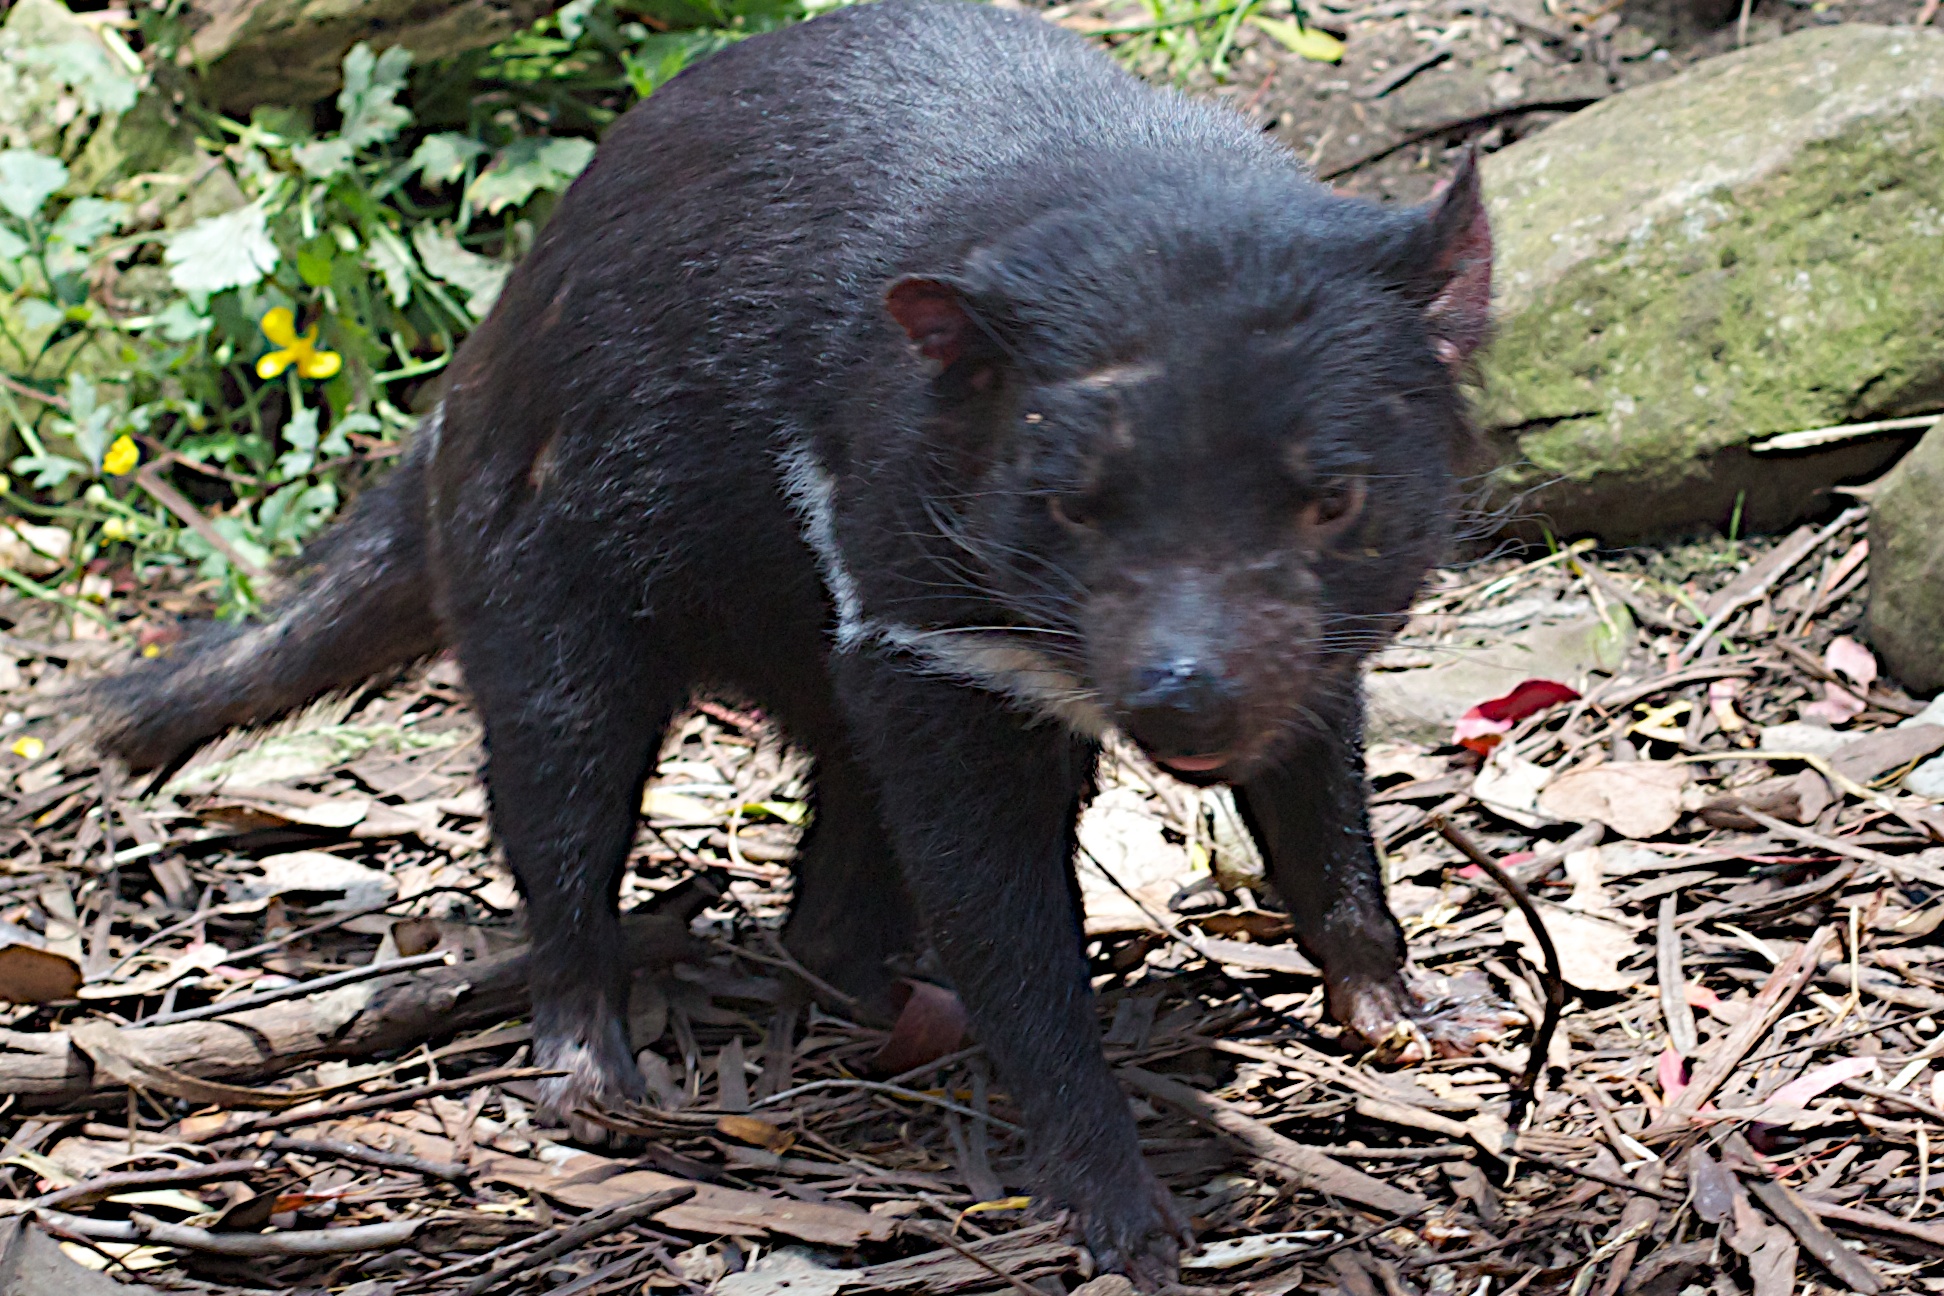
bear, wildlife, mammal, fauna, vertebrate, marsupial, auodyssey, tasmanian devil, american black bear, viverridae